Collar of the Order of Saint Michael

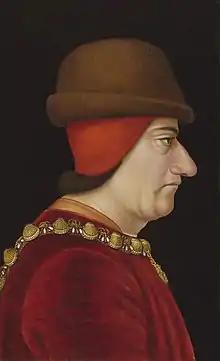

The collar of the Order of St. Michael was probably made in imitation of the Collar of the Order of the Golden Fleece. In fact, the Order of St. Michael was created by Louis XI, on August 1, 1469, to counter the importance of the Duke of Burgundy, whose order of the Golden Fleece was conferred on many European princes.